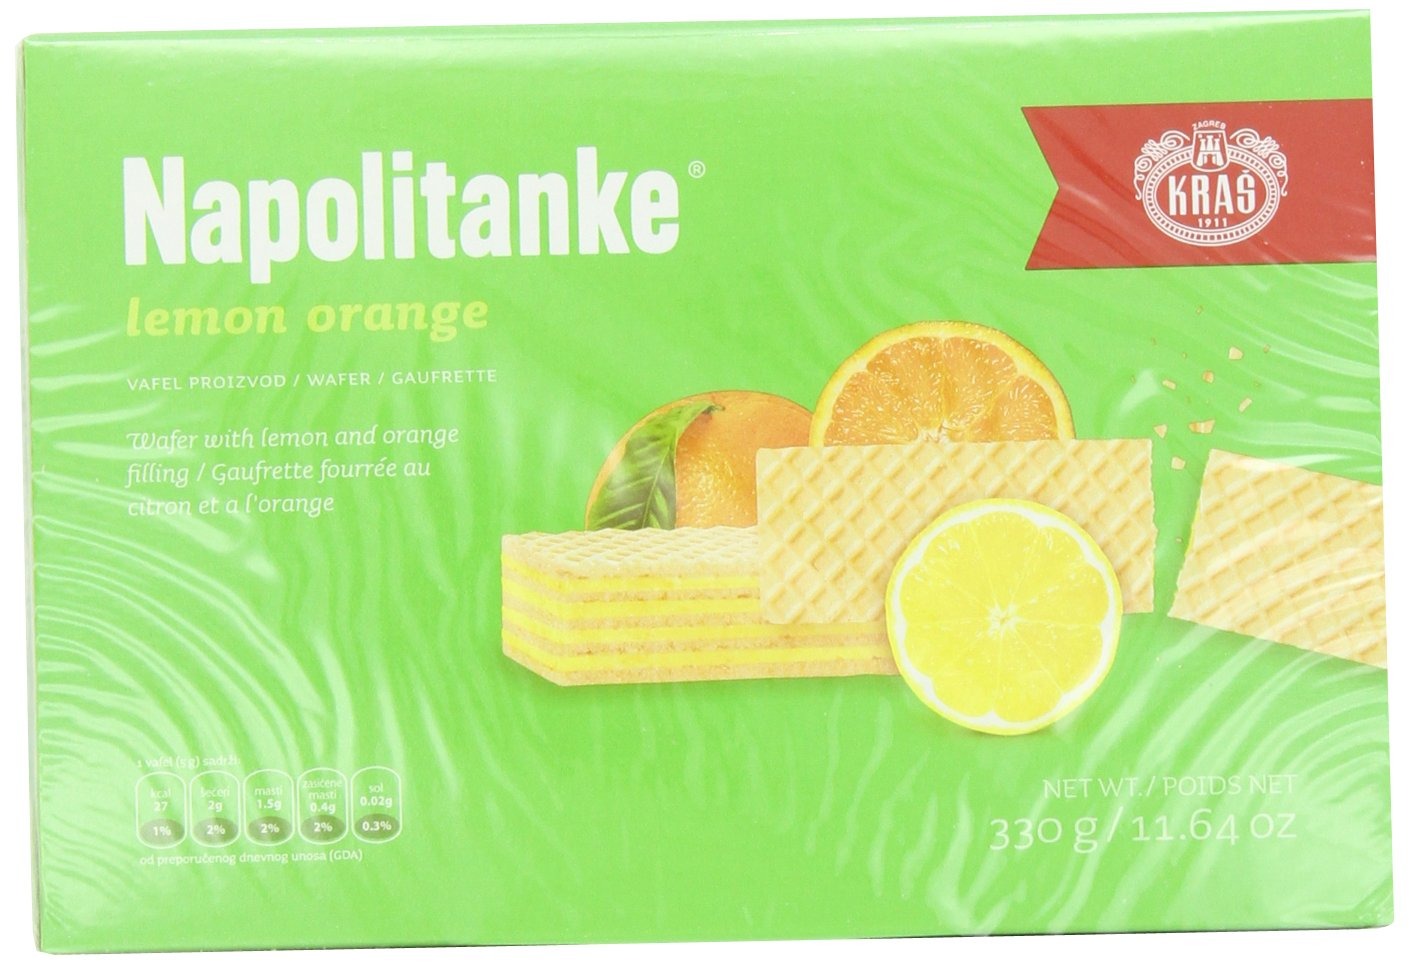
Item Name: Kras Napolitanke Lemon-Orange (Lemon-Orange Wafers), 11.64-Ounce Packages (Pack of 12), (330 Grams)
Bullet Point 1: Pack of twelve, 11.64-ounces (total of 139.68-Ounces)
Bullet Point 2: Lemon orange flavor
Bullet Point 3: Original quality
Value: 139.68
Unit: Ounce

Price: 14.99